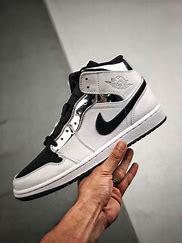
Brand: Jordan
Model: 1 Alt